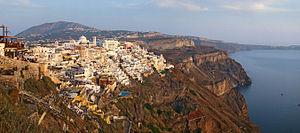
Fira, Santorin, Grèce.